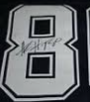
Number: 8